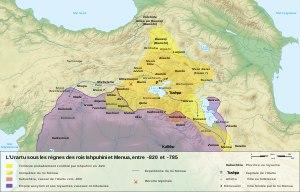
Ishpuhini ou Ishpuini ou Ishpouhini est roi de l'Urartu de 830 à 810 av. J.-C.
Menua ou Menoua ou Menona ou Menuas est roi de l'Urartu de 810 à 786 av. J.-C. Il est le fils d'Ishpuhini.
Outouphourse est le dernier souverain connu du royaume de Diaokhi, une confédération de tribus proto-géorgiennes. Dirigeant son royaume lors d'un long règne de plus de trois décénnies, il doit affronter les ambitions impérialistes de son voisin, l'Urartu. Il se voit combattre de nombeuses batailles contre les rois Menua et Argishti Iᵉʳ durant la première moitié du VIIIe siècle av. J.-C. Son règne est documenté par des inscriptions venant d'Urartu.